Fisterra

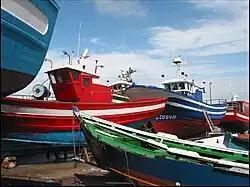
Ships in the port

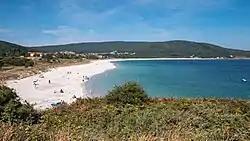
Langosteira beach

Fisterra is a municipality in the province of A Coruña, in the autonomous community of Galicia, Spain. It belongs to the comarca of Fisterra. Fisterra is on Cape Finisterre, an alternative final destination for pilgrims on the Way of St. James who seek to travel beyond Santiago de Compostela.